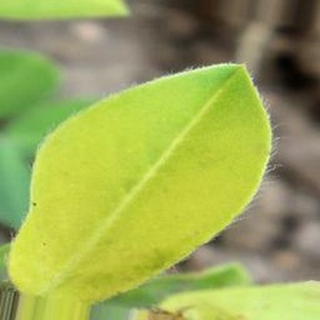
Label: groundnut_nutrition_deficiency